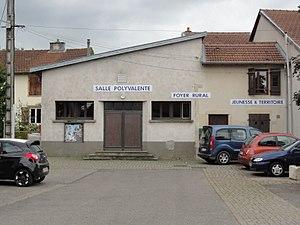
Vélaine-sous-Amance (M-et-M) salle polyvalente, foyer rural, jeunesse et territoire
Velaine-sous-Amance est une commune française située dans le département de Meurthe-et-Moselle en région Grand Est.